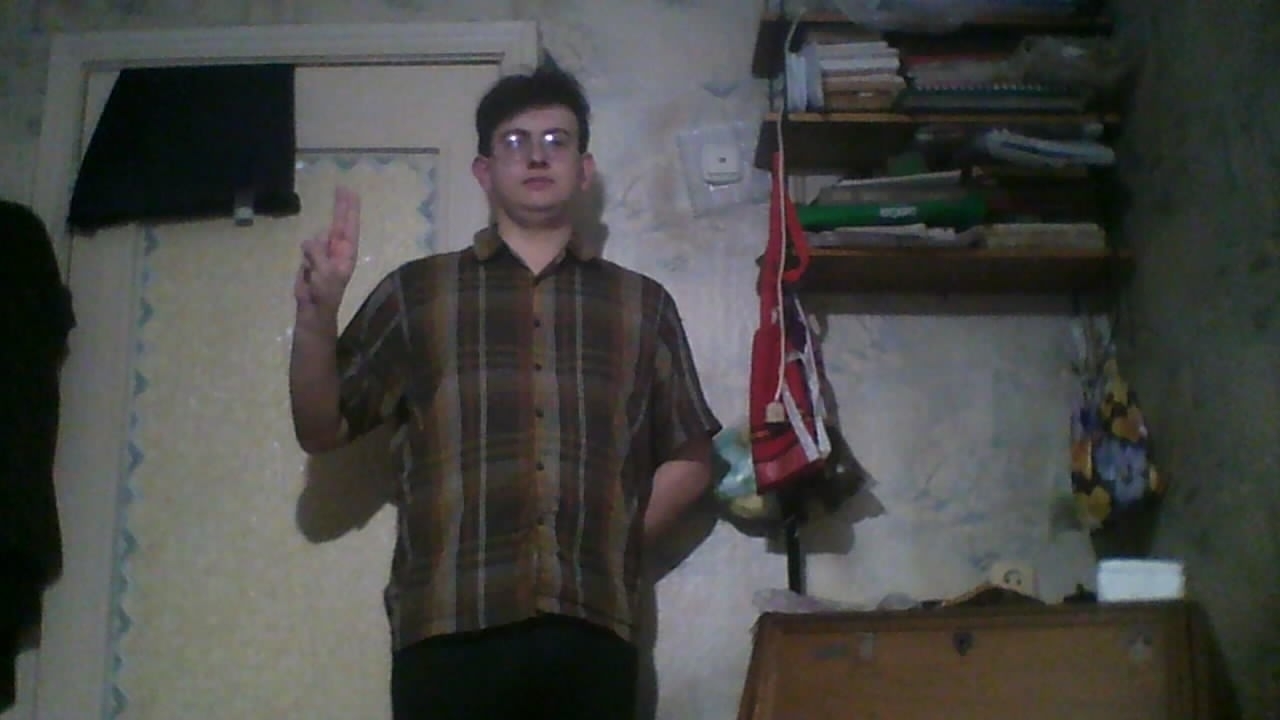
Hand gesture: two_up